Sega CD

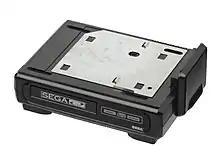
A model 1 Sega CD without a Genesis attached. The steel joining plate was included to act as RF shielding between the CD and console hardware.

On October 15, 1992, the Mega-CD was released in North America as the Sega CD, with a retail price of US$299. Advertising included one of Sega's slogans, "Welcome to the Next Level". Though only 50,000 units were available at launch due to production problems, the Sega CD sold over 200,000 units by the end of 1992 and 300,000 by July 1993. As part of Sega's sales, Blockbuster purchased Sega CD units for rental in their stores. Sega of America emphasized that the Sega CD's additional storage space allowed for full-motion video (FMV), with Digital Pictures becoming an important partner. After the initial competition between Sega and Nintendo to develop a CD-based add-on, Nintendo canceled development of a CD add-on for the SNES after having partnered with Sony and then Philips to develop one.